Four (One Direction album)

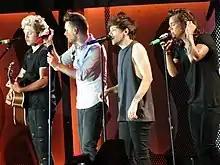
One Direction performing at Soldier Field in Chicago, 2015

The On the Road Again Tour was announced on the Australian breakfast television program "Today", where the band gave a pre-recorded interview releasing the details of their return to Australia. It was later announced that the band would also be touring Asia and Africa. The group will be making debuts for some countries, particularly in the United Arab Emirates. On 24 October 2014, the official One Direction site announced several more tour dates, with shows across Europe, the US, and Canada.